Susie Wolff

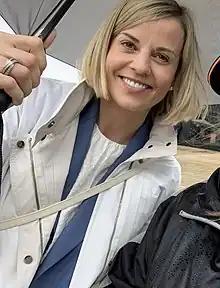
Wolff in 2022

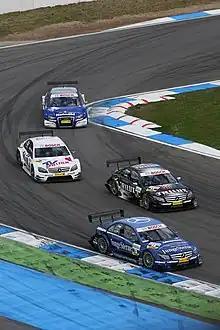
Wolff (white) battling with Maro Engel, Ralf Schumacher and Katherine Legge at Hockenheim in 2008

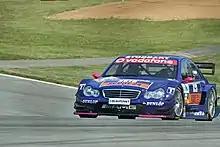
Wolff driving for Mercedes-Benz (Mücke Motorsport) in the 2006 Deutsche Tourenwagen Masters season

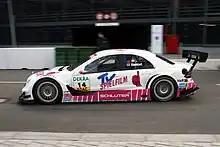
Wolff in 2007

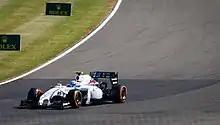
Wolff testing the Williams FW36 at Silverstone during free practice

Suzanne Wolff ( Stoddart; born 6 December 1982) is a Scottish former professional racing driver and current managing director of F1 Academy.